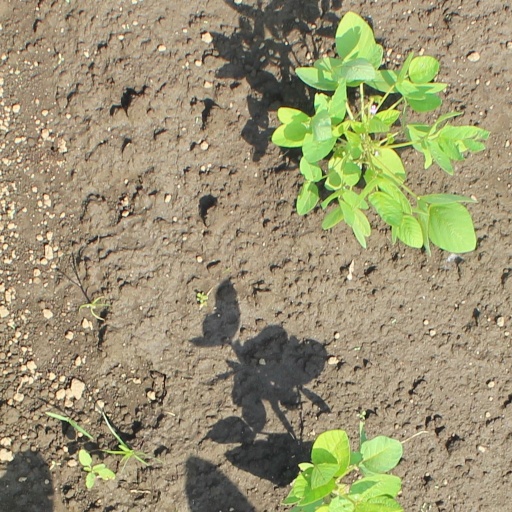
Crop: soybean